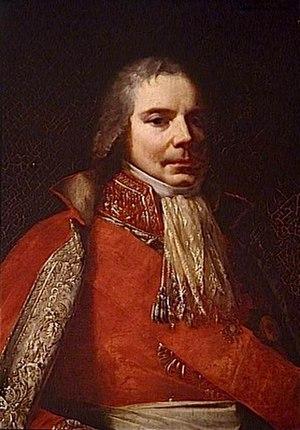
Charles-Maurice de Talleyrand-Périgord, communément nommé Talleyrand, est un homme d'État et diplomate français, né le 2 février 1754 à Paris, mort dans cette même ville le 17 mai 1838.